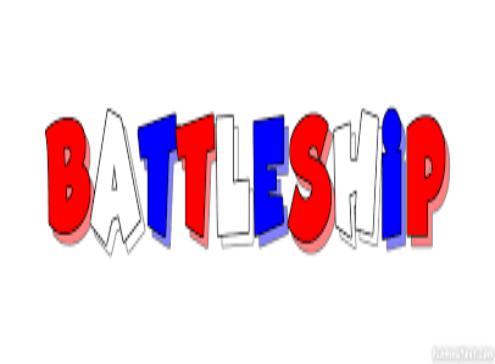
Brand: battleship
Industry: Leisure